Araujo Estate Wines

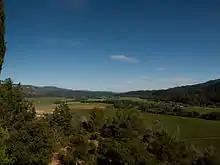
Araujo vineyards are located in the Calistoga AVA of northern Napa Valley.

Named for Milt and Barbara Eisele, who owned the vineyard prior to Bart and Daphne Araujo, the Eisele Vineyard has long been known for the quality of its Cabernet Sauvignon. Eisele provided grapes for what is thought to be the third vineyard-designated Cabernet Sauvignon in California, a 1971 from Ridge Vineyards. Joseph Phelps made a vineyard-designated bottling from Eisele Vineyard for several years starting in 1975. The vineyard is located on an alluvial fan near the northern end of Napa Valley, and features cobbly, mineral-rich soils.